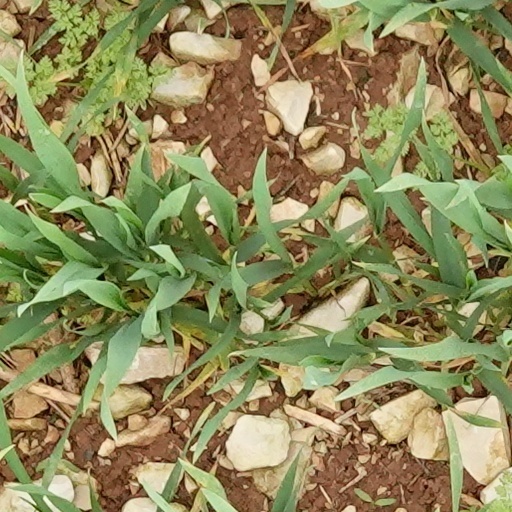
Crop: wheat